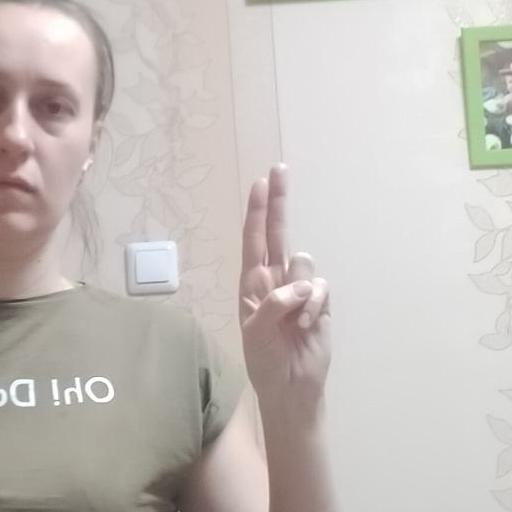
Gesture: two_up